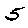
Label: 5